Layer Breton

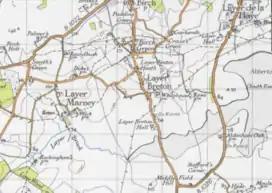

Layer Breton is a village and a civil parish in the City of Colchester district of Essex, England. According to the 2011 census there were 144 males and 143 females. Layer Breton is part of the Layer parishes with Layer de la Haye being the neighbouring village to the west and Layer Marney neighbouring Layer Breton to the East. Layer Breton also touches parishes Birch and Great and little Wigborough. The village has a church dedicated to St Mary the Virgin, rebuilt in brick in 1923 on a new site nearly a mile to the north of the old one. The village was among those which suffered damage from the 1884 Colchester earthquake.